Church of Scientology

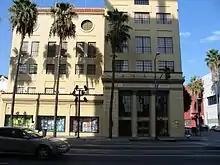
Author Services building

Author Services Inc. (ASI) represents the literary, theatrical and musical works of L. Ron Hubbard. It is wholly owned by Church of Spiritual Technology. Author Services runs the contests "Writers of the Future" and "Illustrators of the Future". Galaxy Press is an imprint of Author Services, spun off from Bridge Publications in 2002. Author Services and Galaxy Press are located at 7051 Hollywood Blvd, Hollywood, CA.